Ladakh Marathon

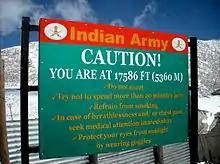
Board of Indian Army regarding caution at high altitude

In 2012, the first Ladakh Marathon had 1,500 participants. Since then, the number of participants has exponentially increased, with the consecutive editions hosting 2,200 and 3,000 participants respectively. The recent 2023 marathon included close to 6,000 participants from 27 states of India and from 23 different countries.